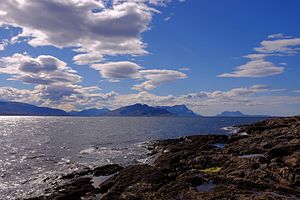
Saltfjorden
Saltfjorden set fra Bodøhavet mod Sandhornøya
Saltfjorden set fra Bodøhavet mod Sandhornøya
Saltfjorden er en bred fjord som går fra Fleinvær vest til Hopen i øst i Bodø og Gildeskål kommuner i Nordland fylke i Norge. I nord er fjorden afgrænset af Bliksvær – Bodølandet, i syd af Nordarnøya – Straumøya – Knaplundsøya. Bodø by ligger på nordsiden af fjorden.